Crying Jordan

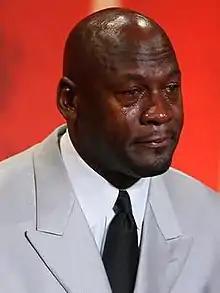
The original Associated Press photograph

Crying Jordan, also known as Crying MJ, Crying Michael Jordan, or Weepy J is an Internet meme in which an image of NBA Hall of Famer Michael Jordan crying is superimposed on images of athletes or others who have suffered various mishaps.